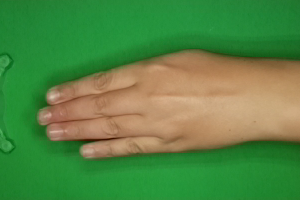
Label: paper